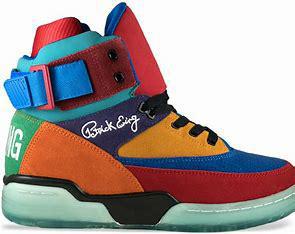
Brand: Ewing
Model: 33 Hi